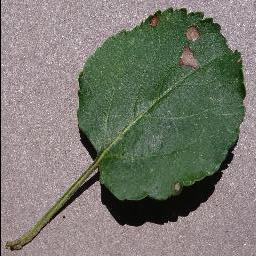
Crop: apple
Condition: black_rot